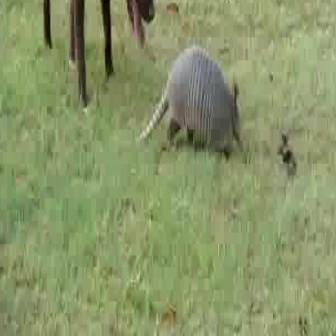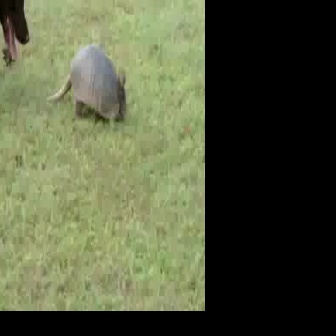
  Please identify the target specified by the bounding box [134,43,244,154] in the first image and locate it in the second image. Return the coordinates in [x_min,y_min,x_max,y_max] format.
Answer: [44,43,128,126]